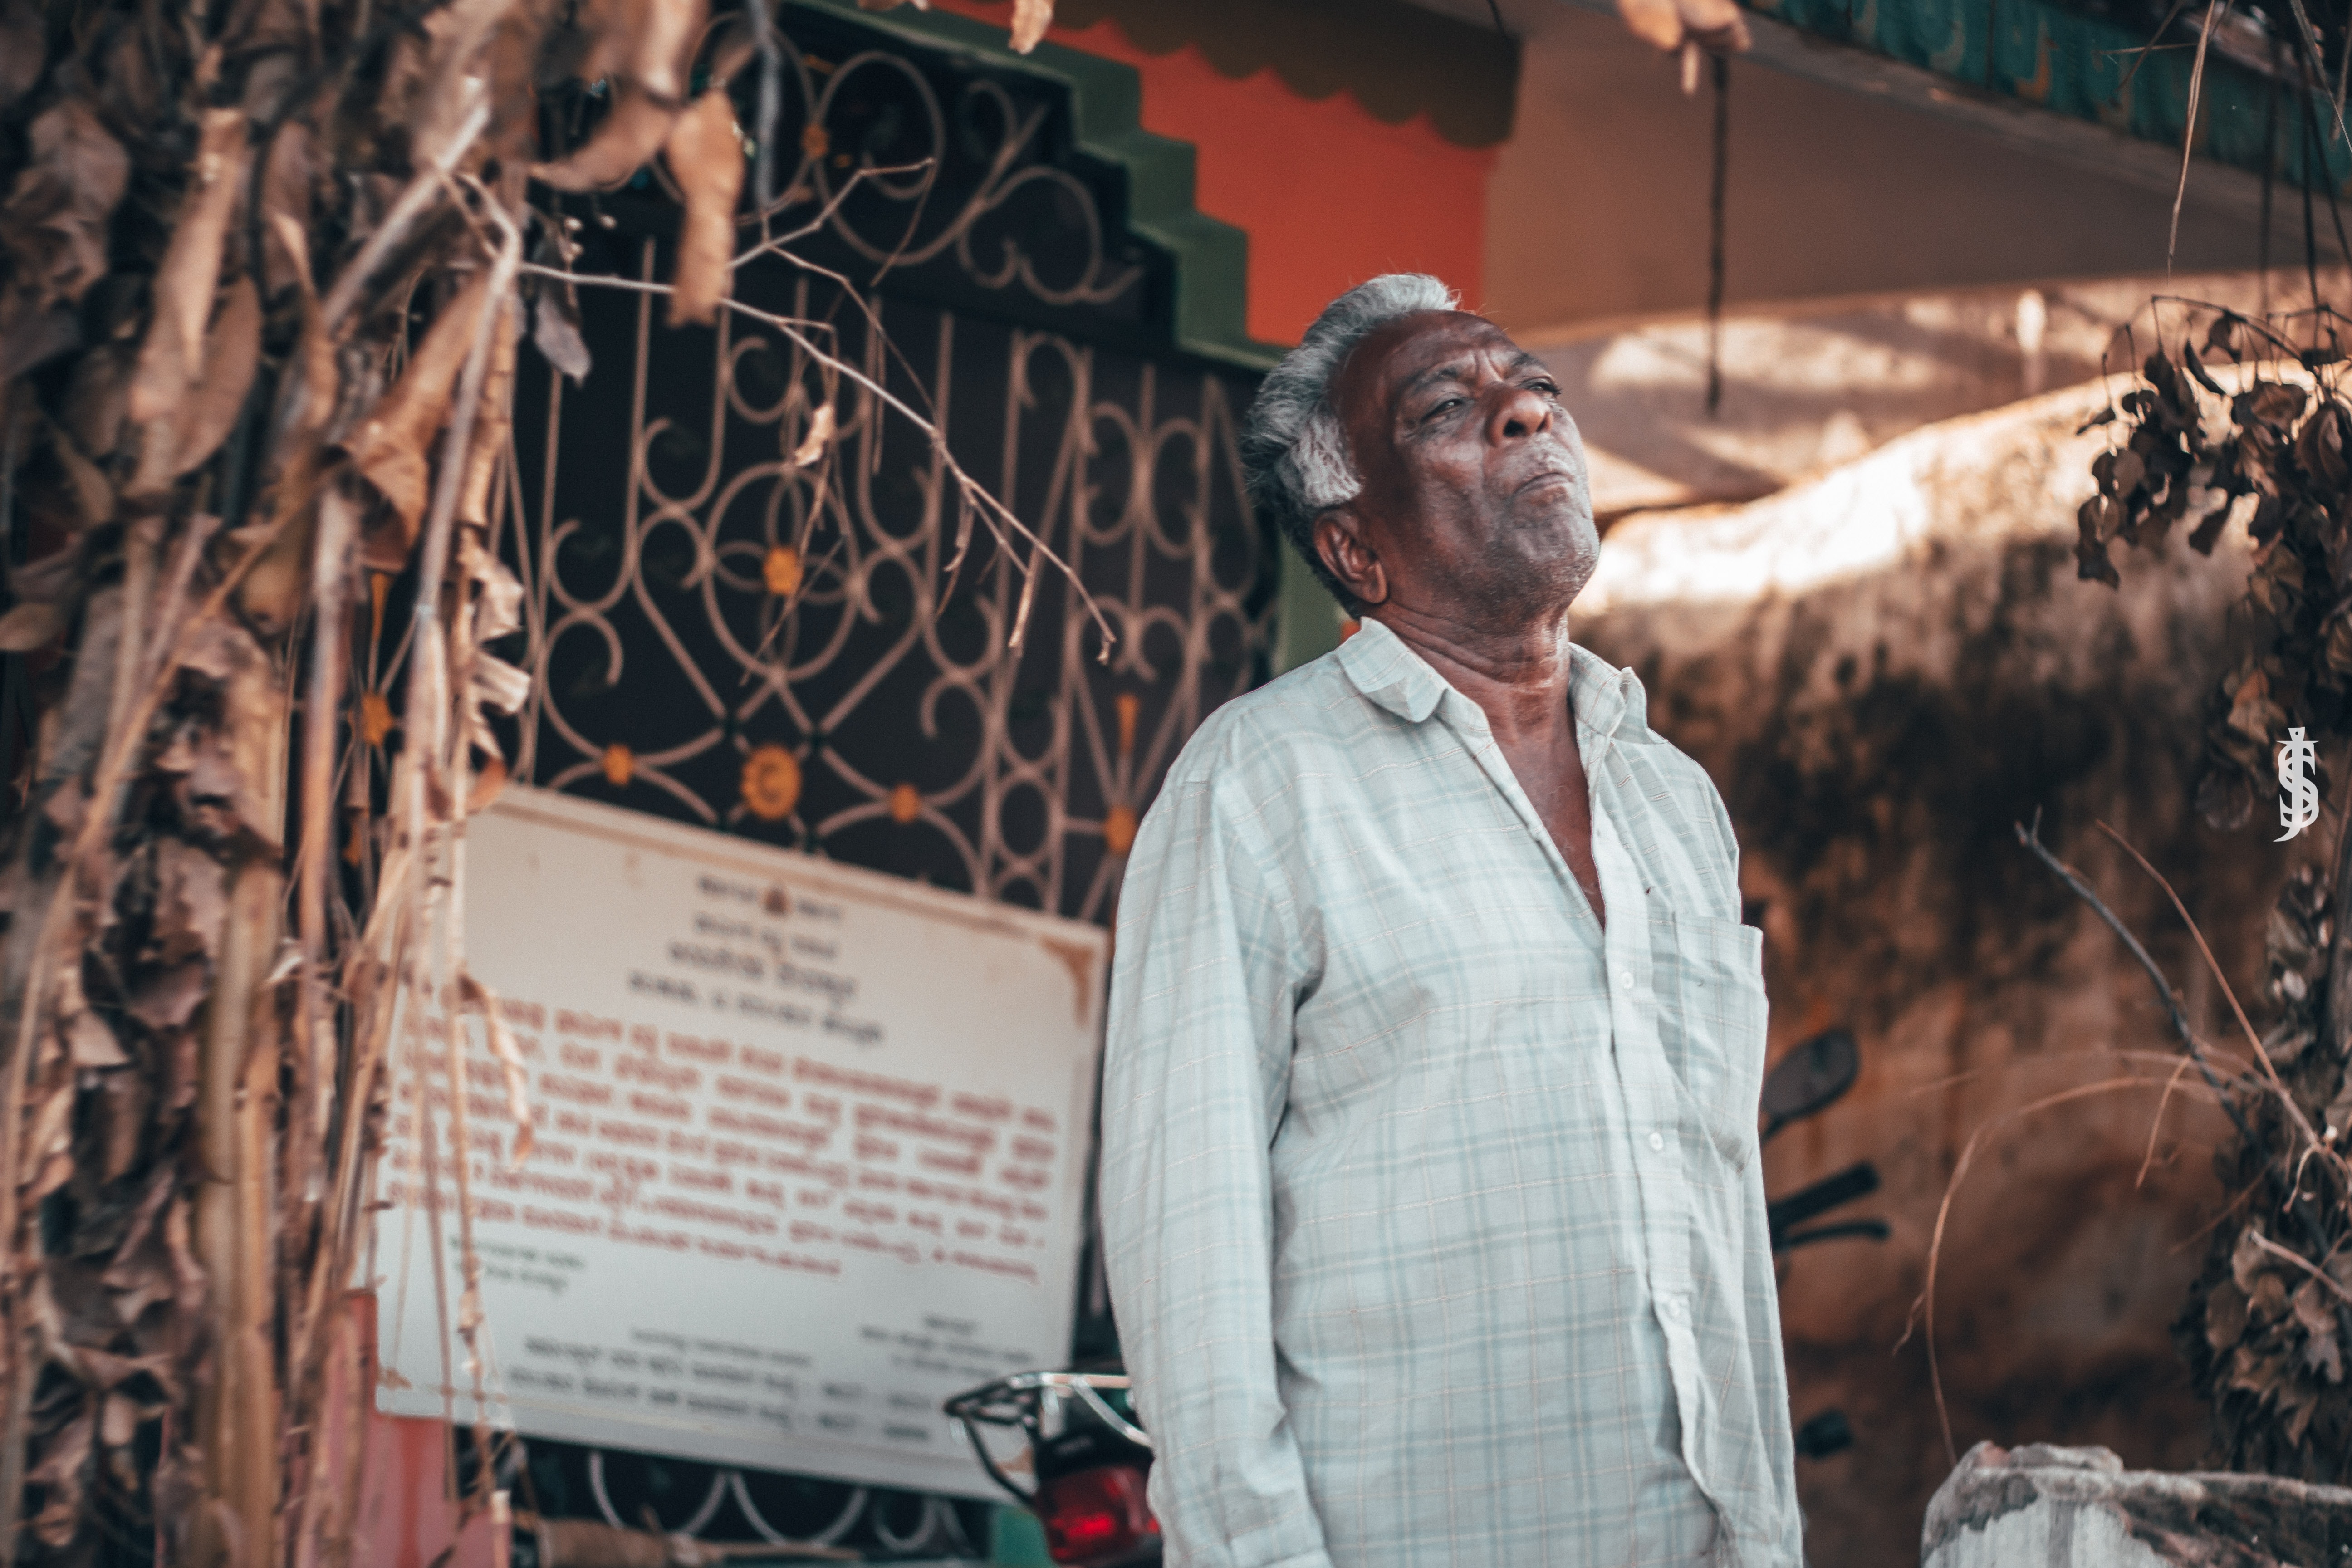
tree